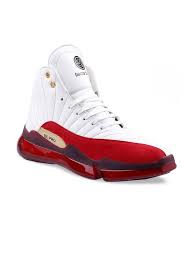
Label: Sneaker